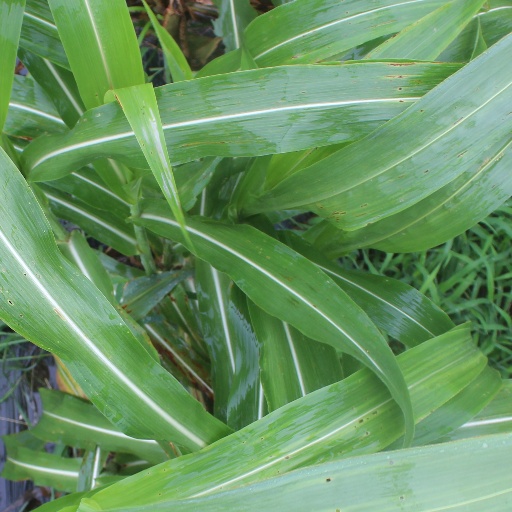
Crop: sorghum